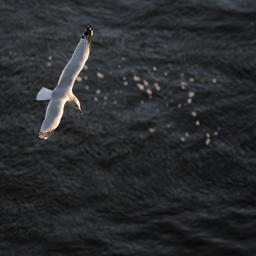
gull over the river © copyright by person .